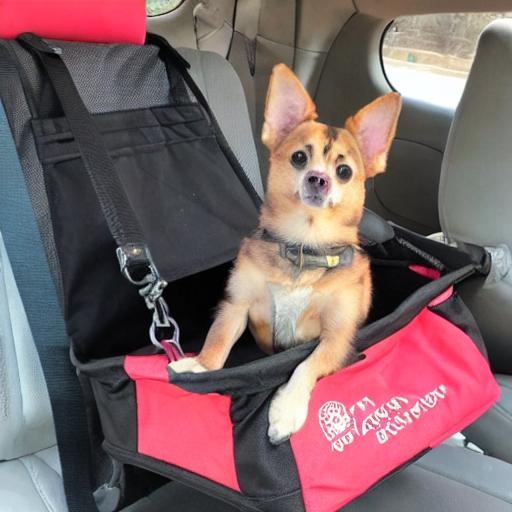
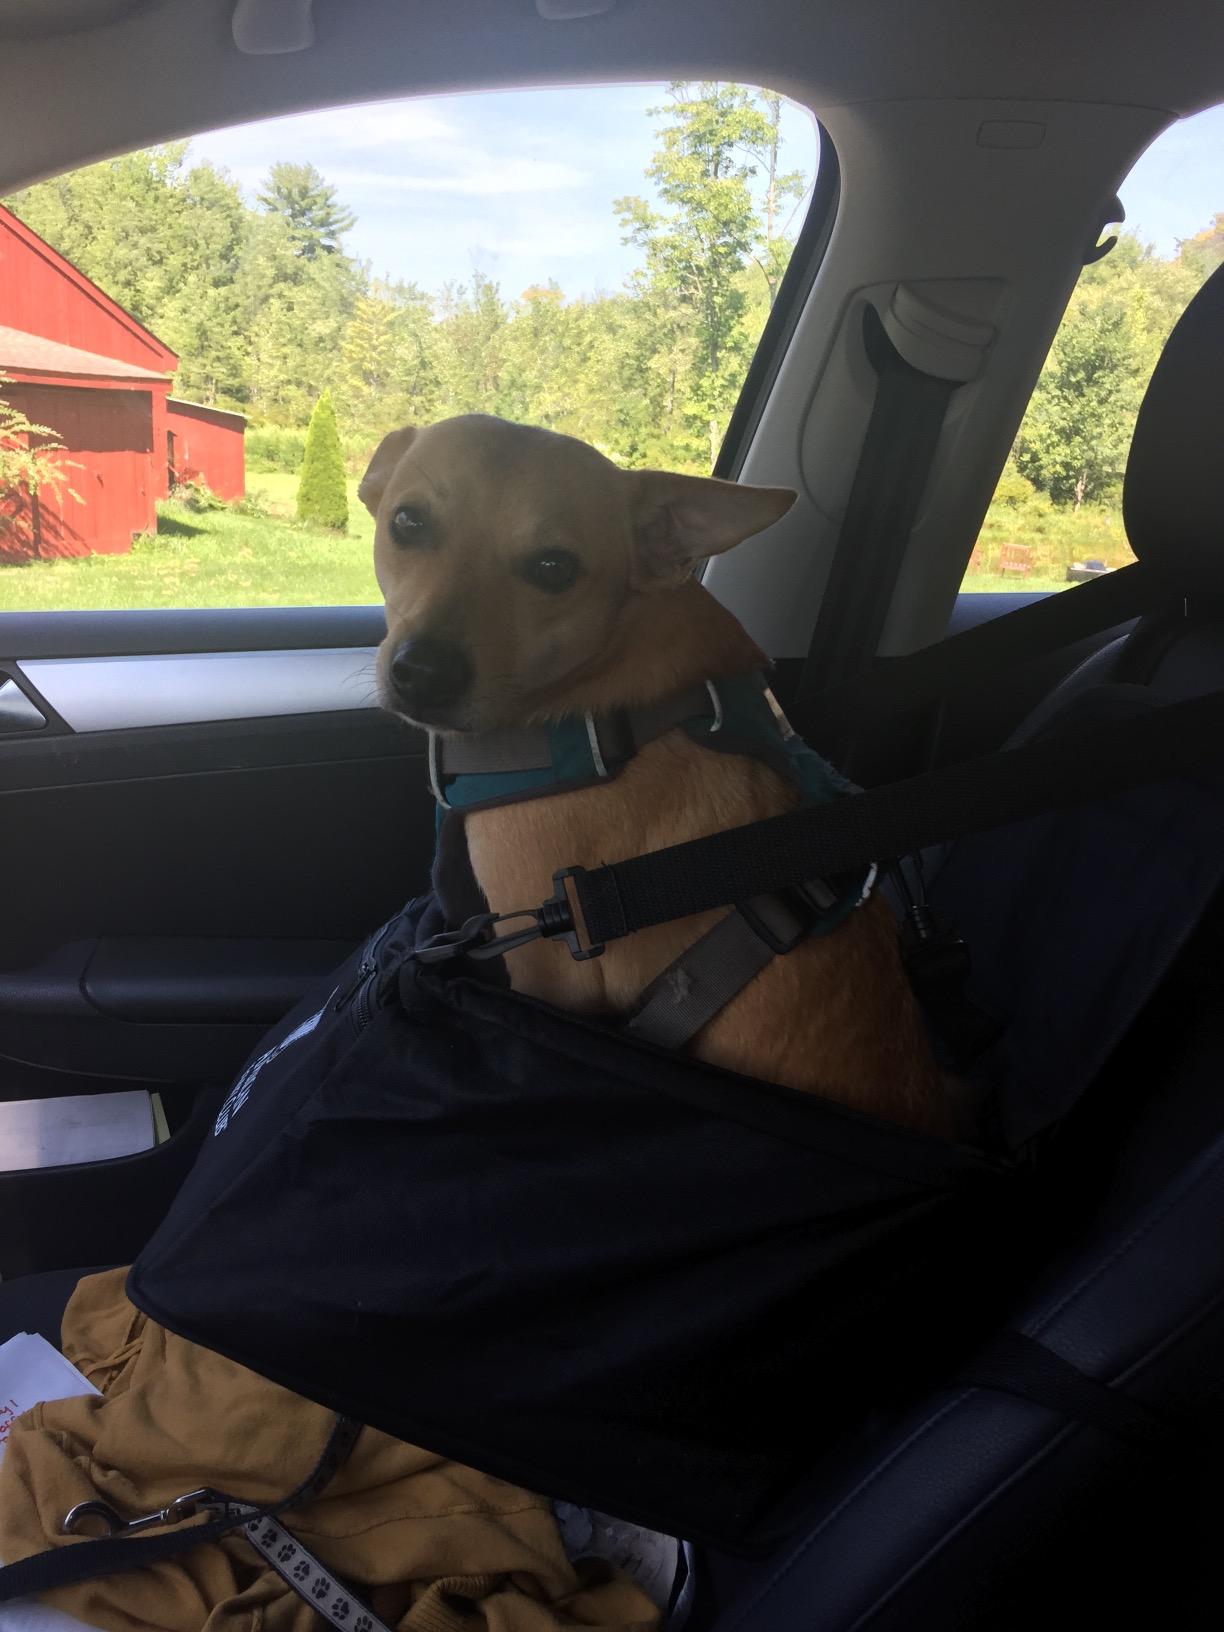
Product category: items_kennel
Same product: no